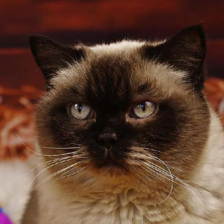
Label: animals